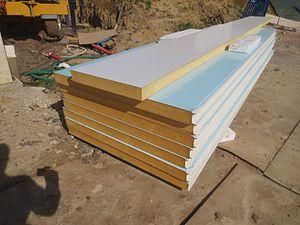
Panneau sandwich isolant
Un panneau sandwich ou bardage double peau monobloc est une gamme de matériau de construction monobloc innovant, constitué d'une couche de matériau isolant entre deux plaques de matériau profilé. Il est destiné à la construction / rénovation de façades, bardages et de toitures. Léger, robuste, économique, facile de montage par emboîtement, il offre selon la gamme diverses qualités de résistance des matériaux, isolation thermique, étanchéité, résistance au feu, isolation phonique et d’esthétique architecturale, etc.